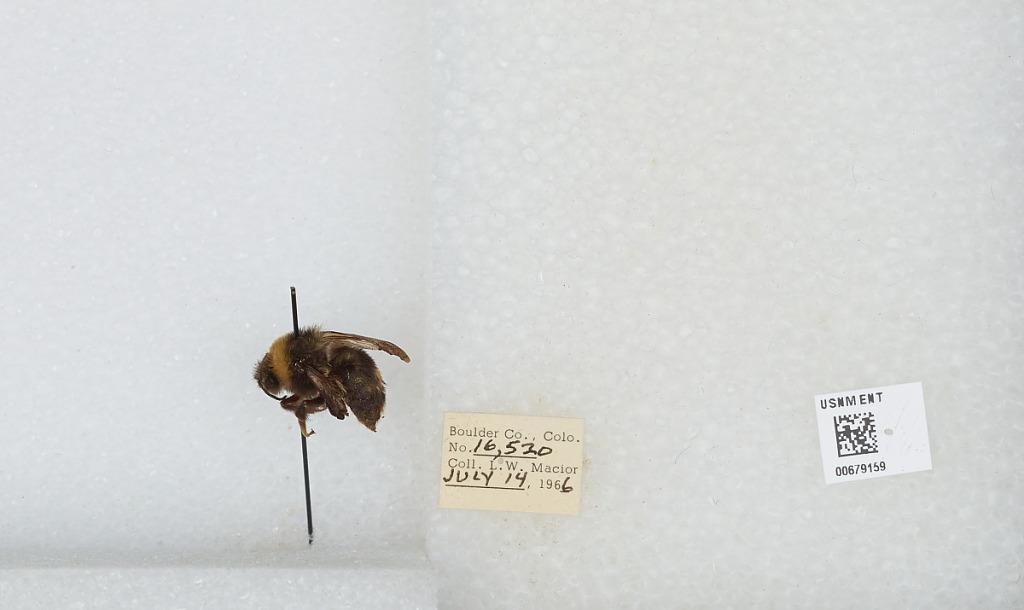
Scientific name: Bombus (Bombus) occidentalis Greene
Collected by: L. Macior
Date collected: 1966-7-14
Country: United States
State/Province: Colorado
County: Boulder
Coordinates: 40.0017, -105.308